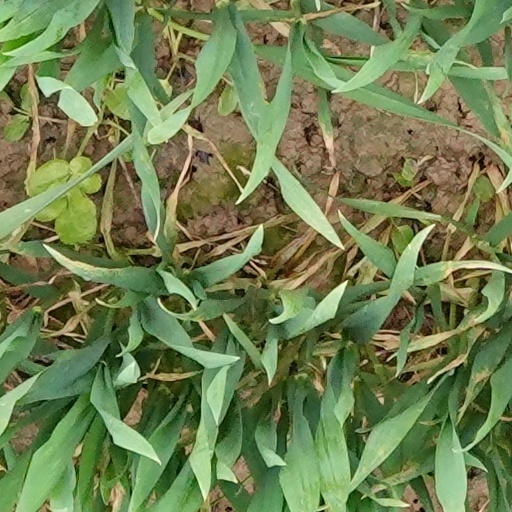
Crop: wheat